Randa railway station

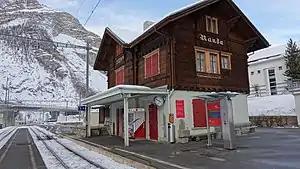
The station building in 2017

Randa railway station is a railway station in the municipality of Randa, in the Swiss canton of Valais. It is an intermediate stop on the metre gauge Brig–Zermatt line and is served by local trains only.